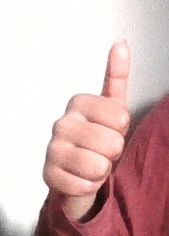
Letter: aleff